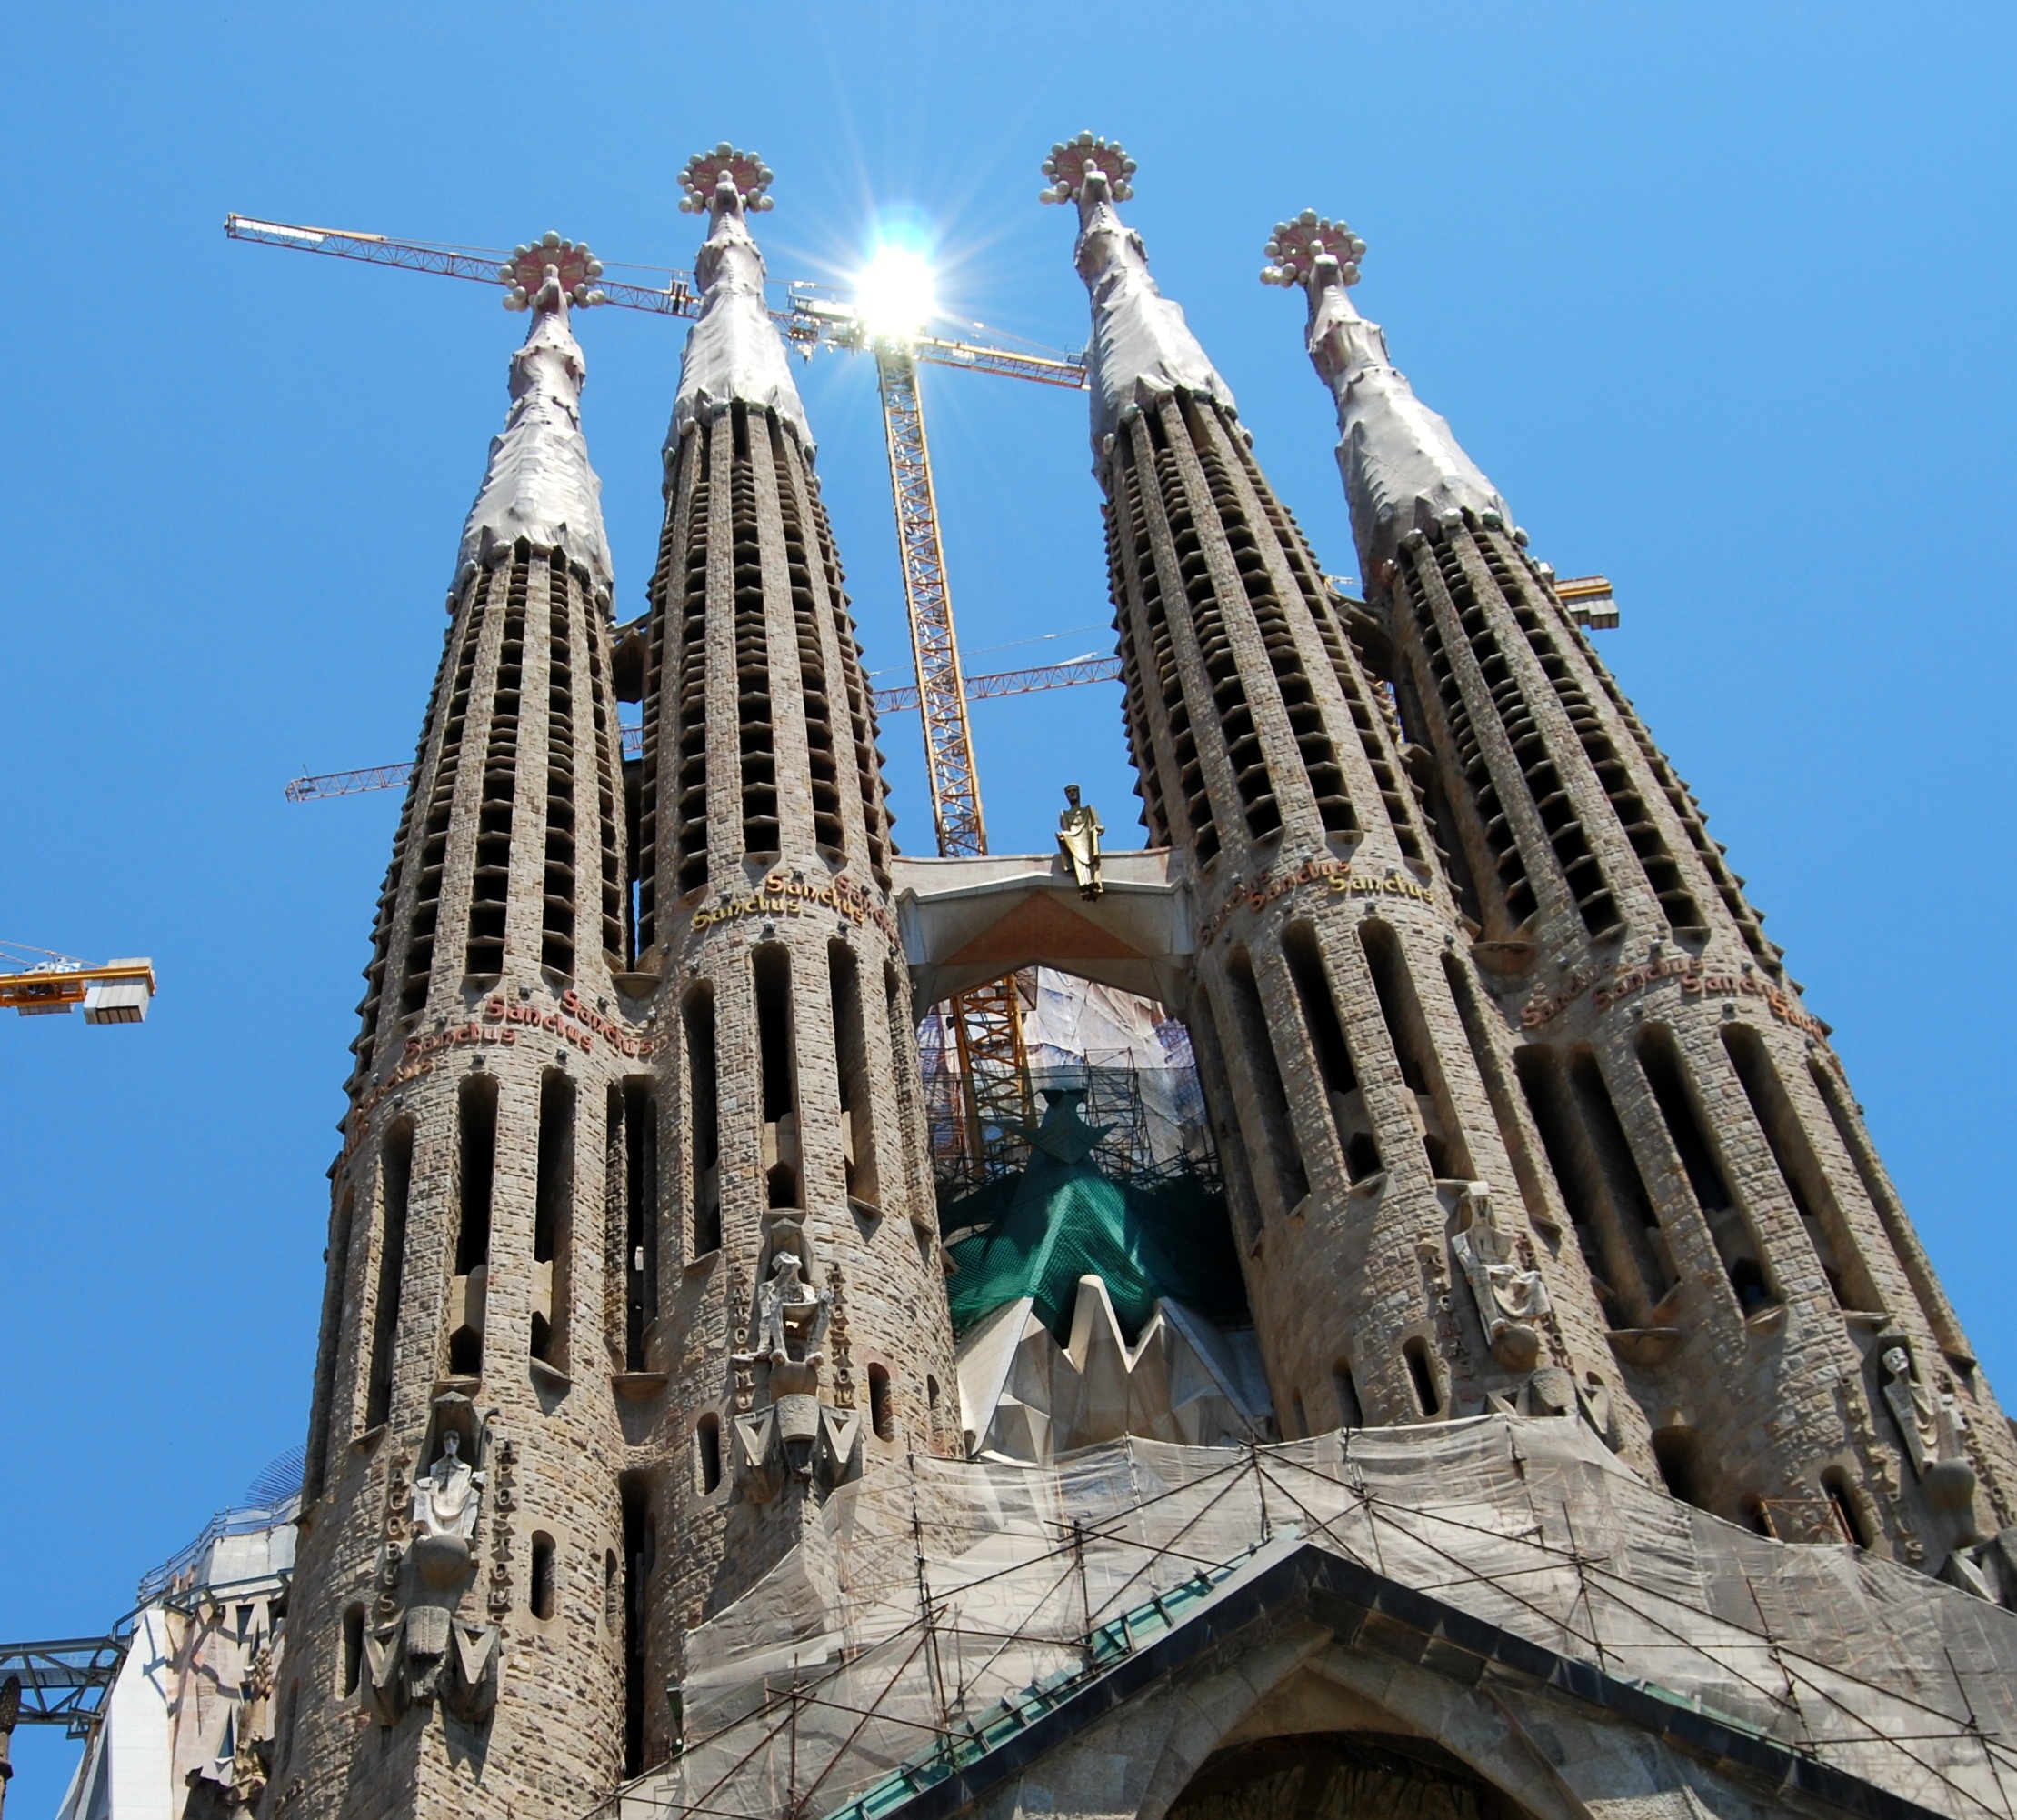
architecture, building, skyscraper, tower, landmark, facade, church, cathedral, tourism, barcelona, place of worship, spain, temple, spire, gaudi, metropolis, gothic architecture, sagrada familia, tours, building construction, particular